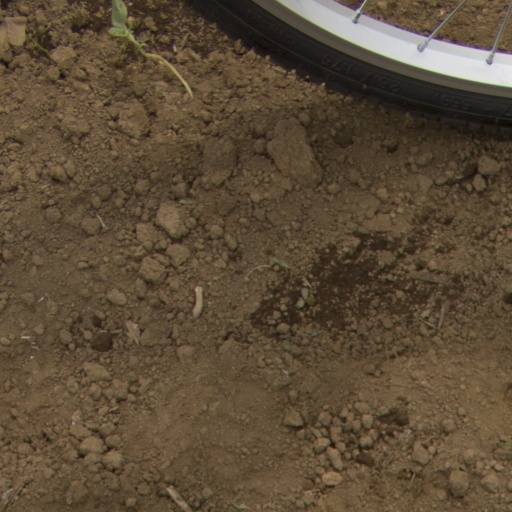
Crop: Jerusalem artichoke